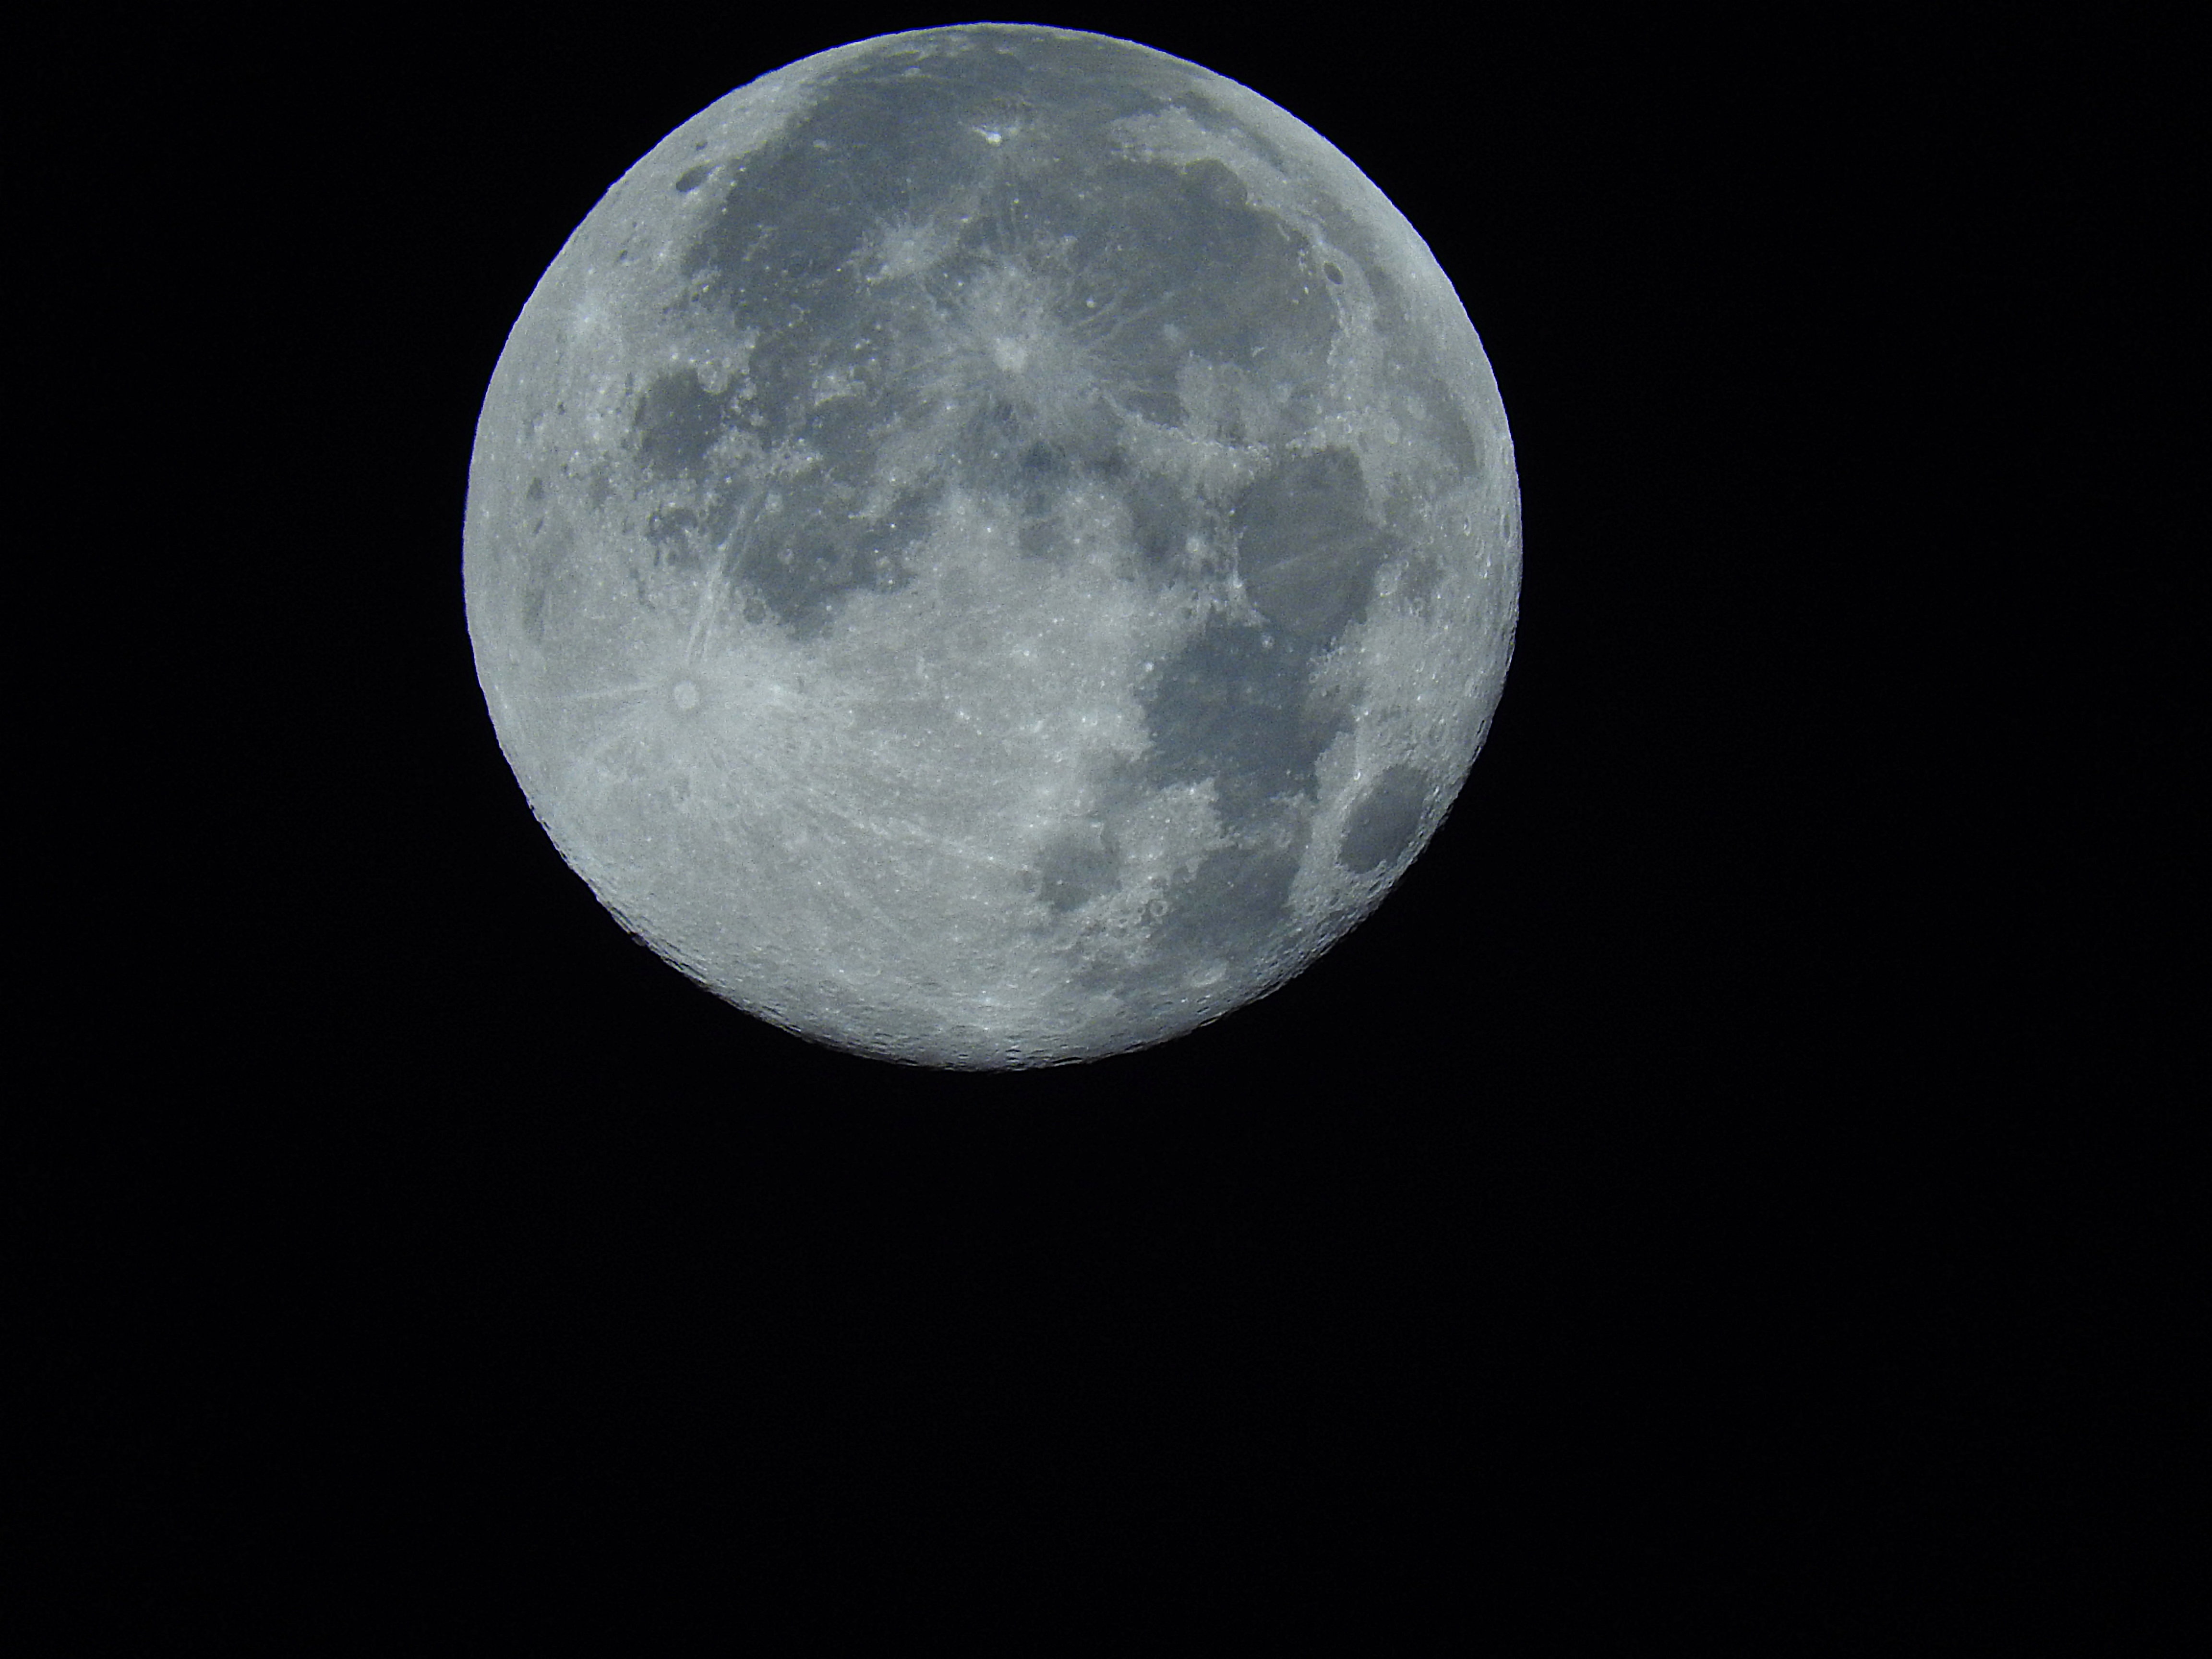
black and white, atmosphere, close, moon, full moon, moonlight, circle, astronomy, astronomical object